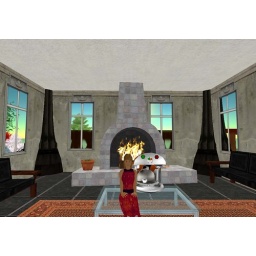
There is a latte machine in the library